The Love Trap (1923 film)

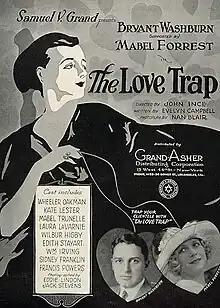
Advertisement

The Love Trap is a 1923 American silent drama film directed by John Ince and starring Bryant Washburn, Mabel Forrest, and Wheeler Oakman.